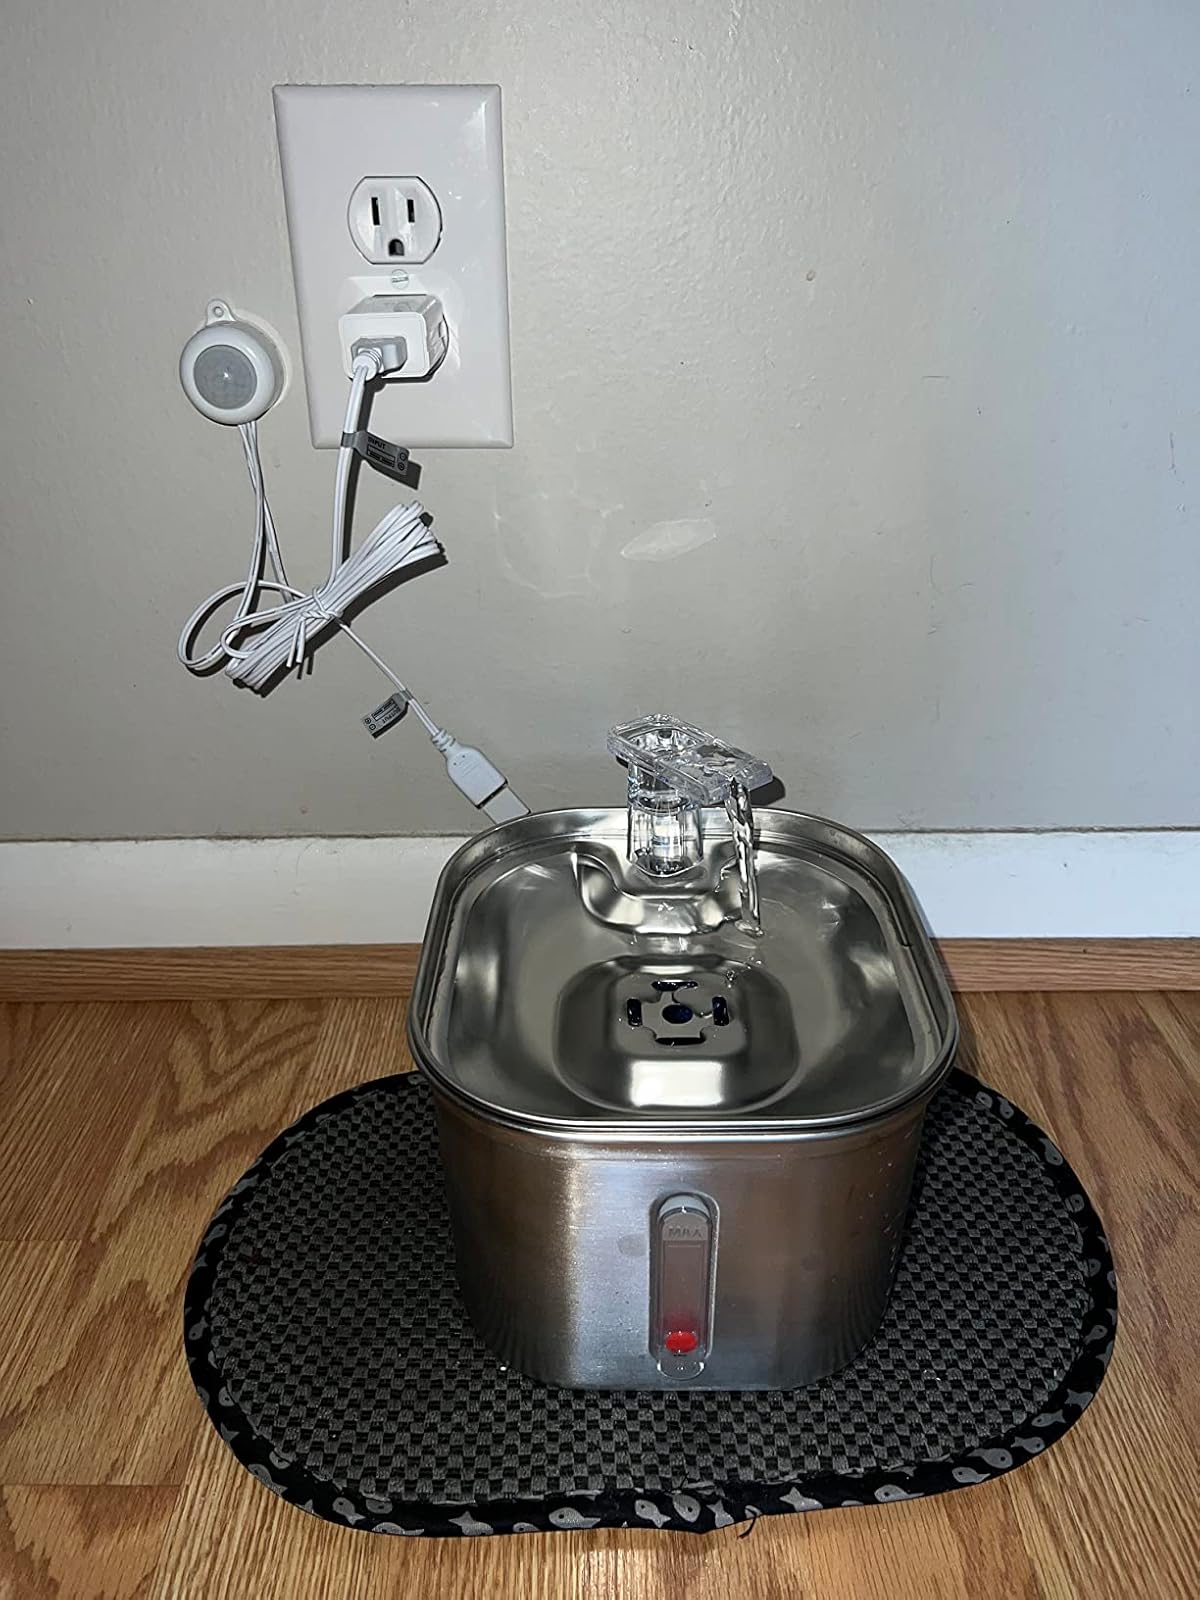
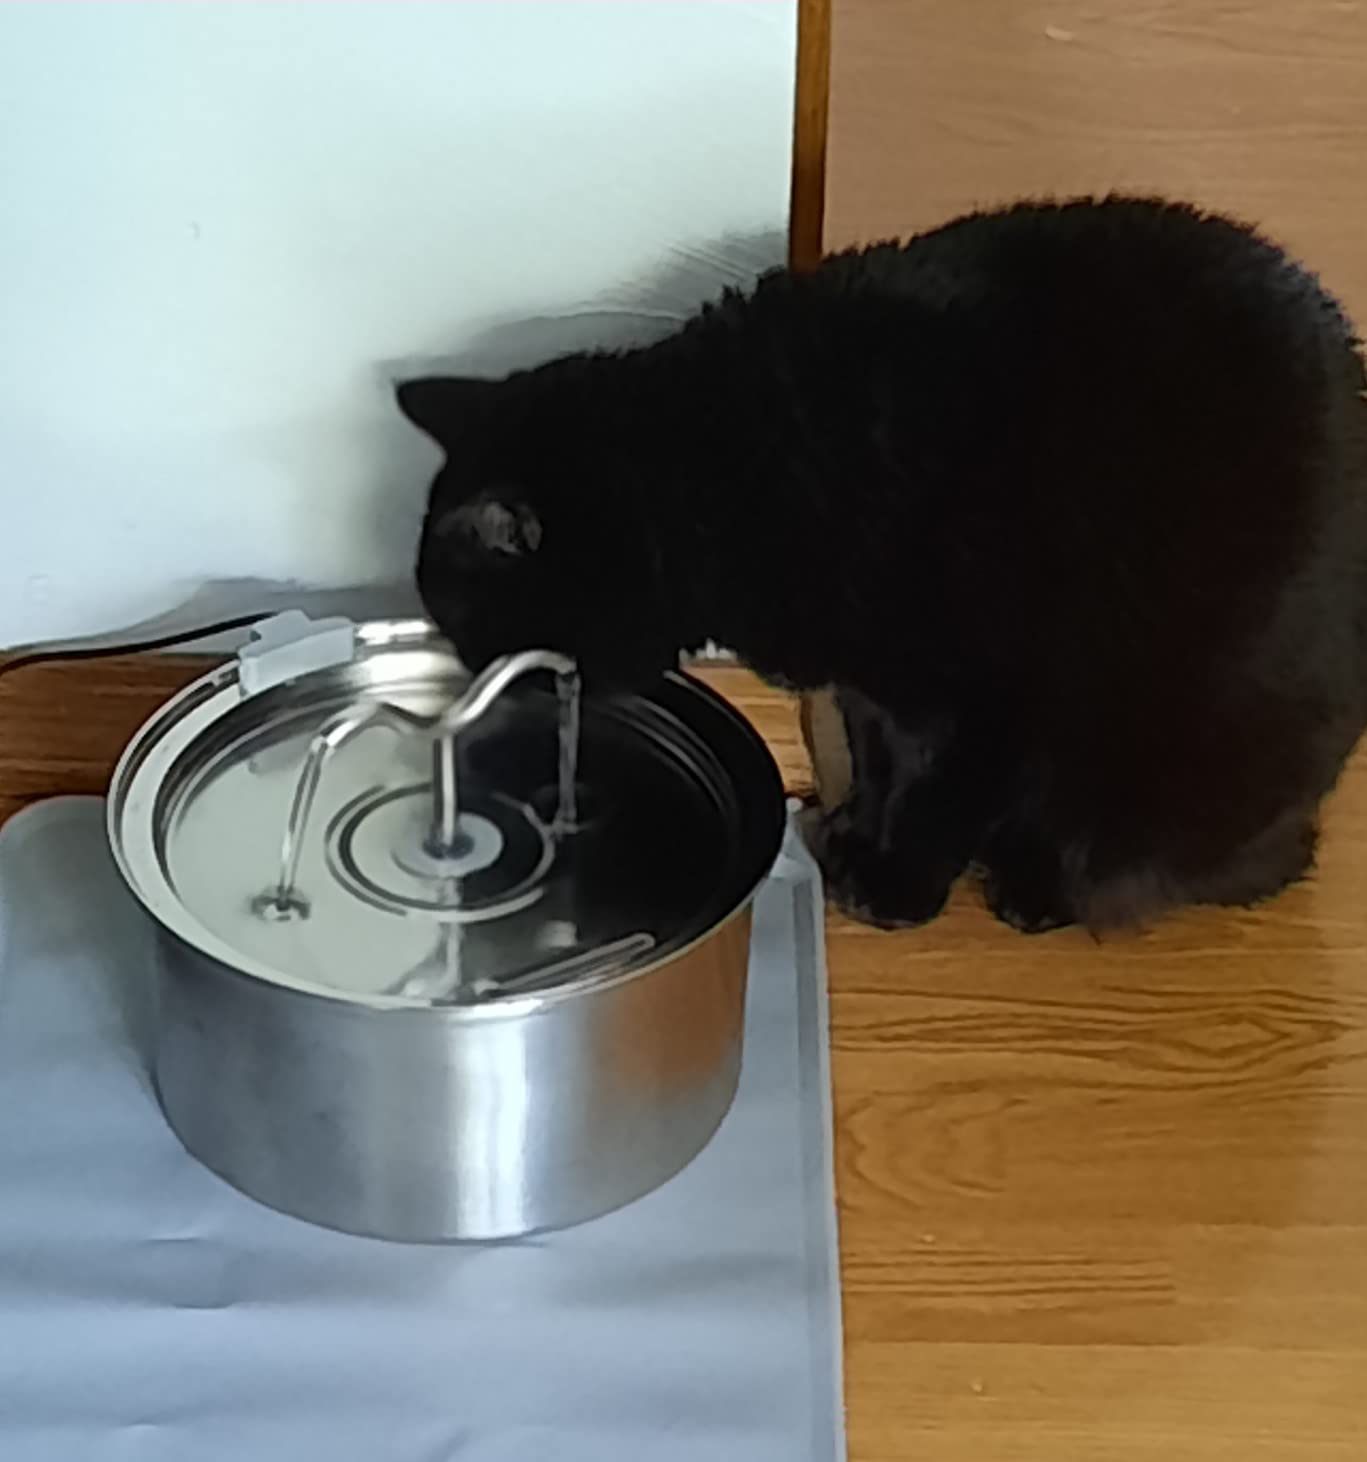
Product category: items_bowl
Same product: no